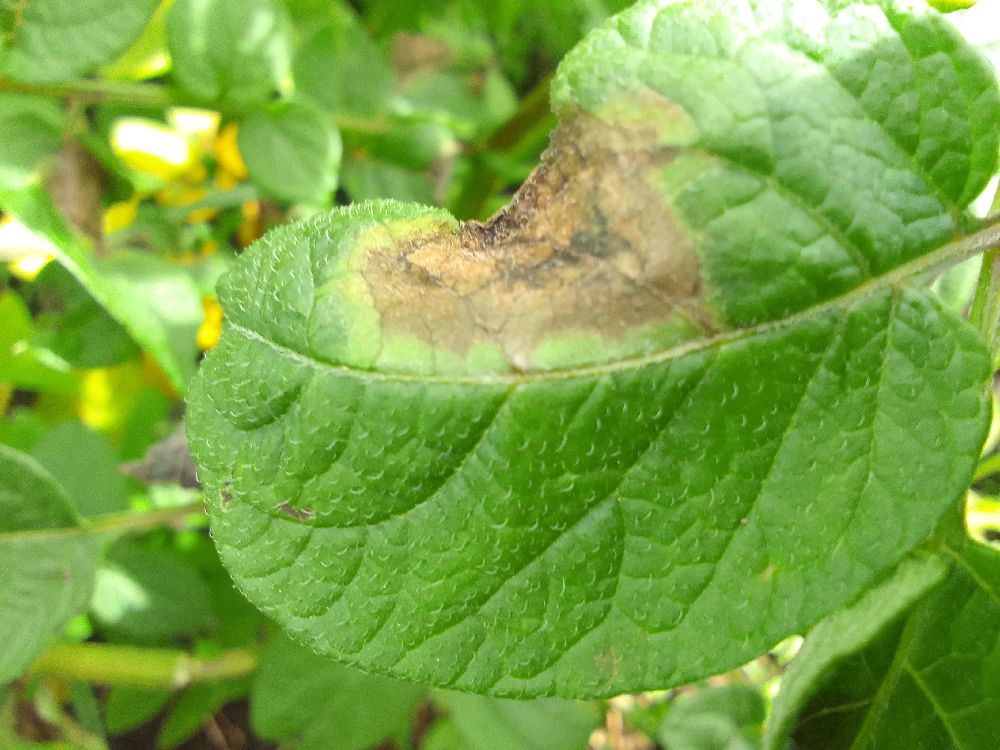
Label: Late blight